Gareth Jones (journalist)

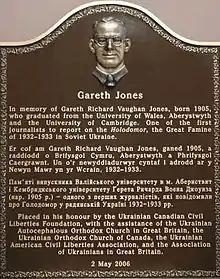
Memorial plaque to Jones in Old College, Aberystwyth

On 2 May 2006, a trilingual (English/Welsh/Ukrainian) plaque was unveiled in Jones's memory in the Old College at Aberystwyth University, in the presence of his niece Margaret Siriol Colley, and the Ukrainian Ambassador to the UK, Ihor Kharchenko, who described him as an "unsung hero of Ukraine". The idea for a plaque and funding were provided by the Ukrainian Canadian Civil Liberties Association, working in conjunction with the Association of Ukrainians in Great Britain. Dr Lubomyr Luciuk, UCCLA's director of research, spoke at the unveiling ceremony.